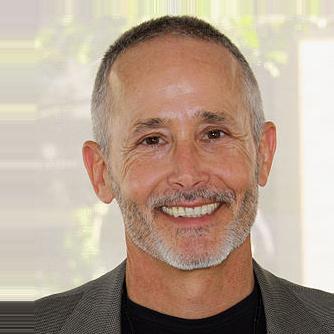
Age: 55